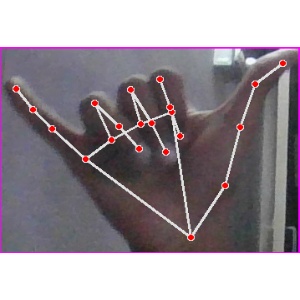
अक्षर: य